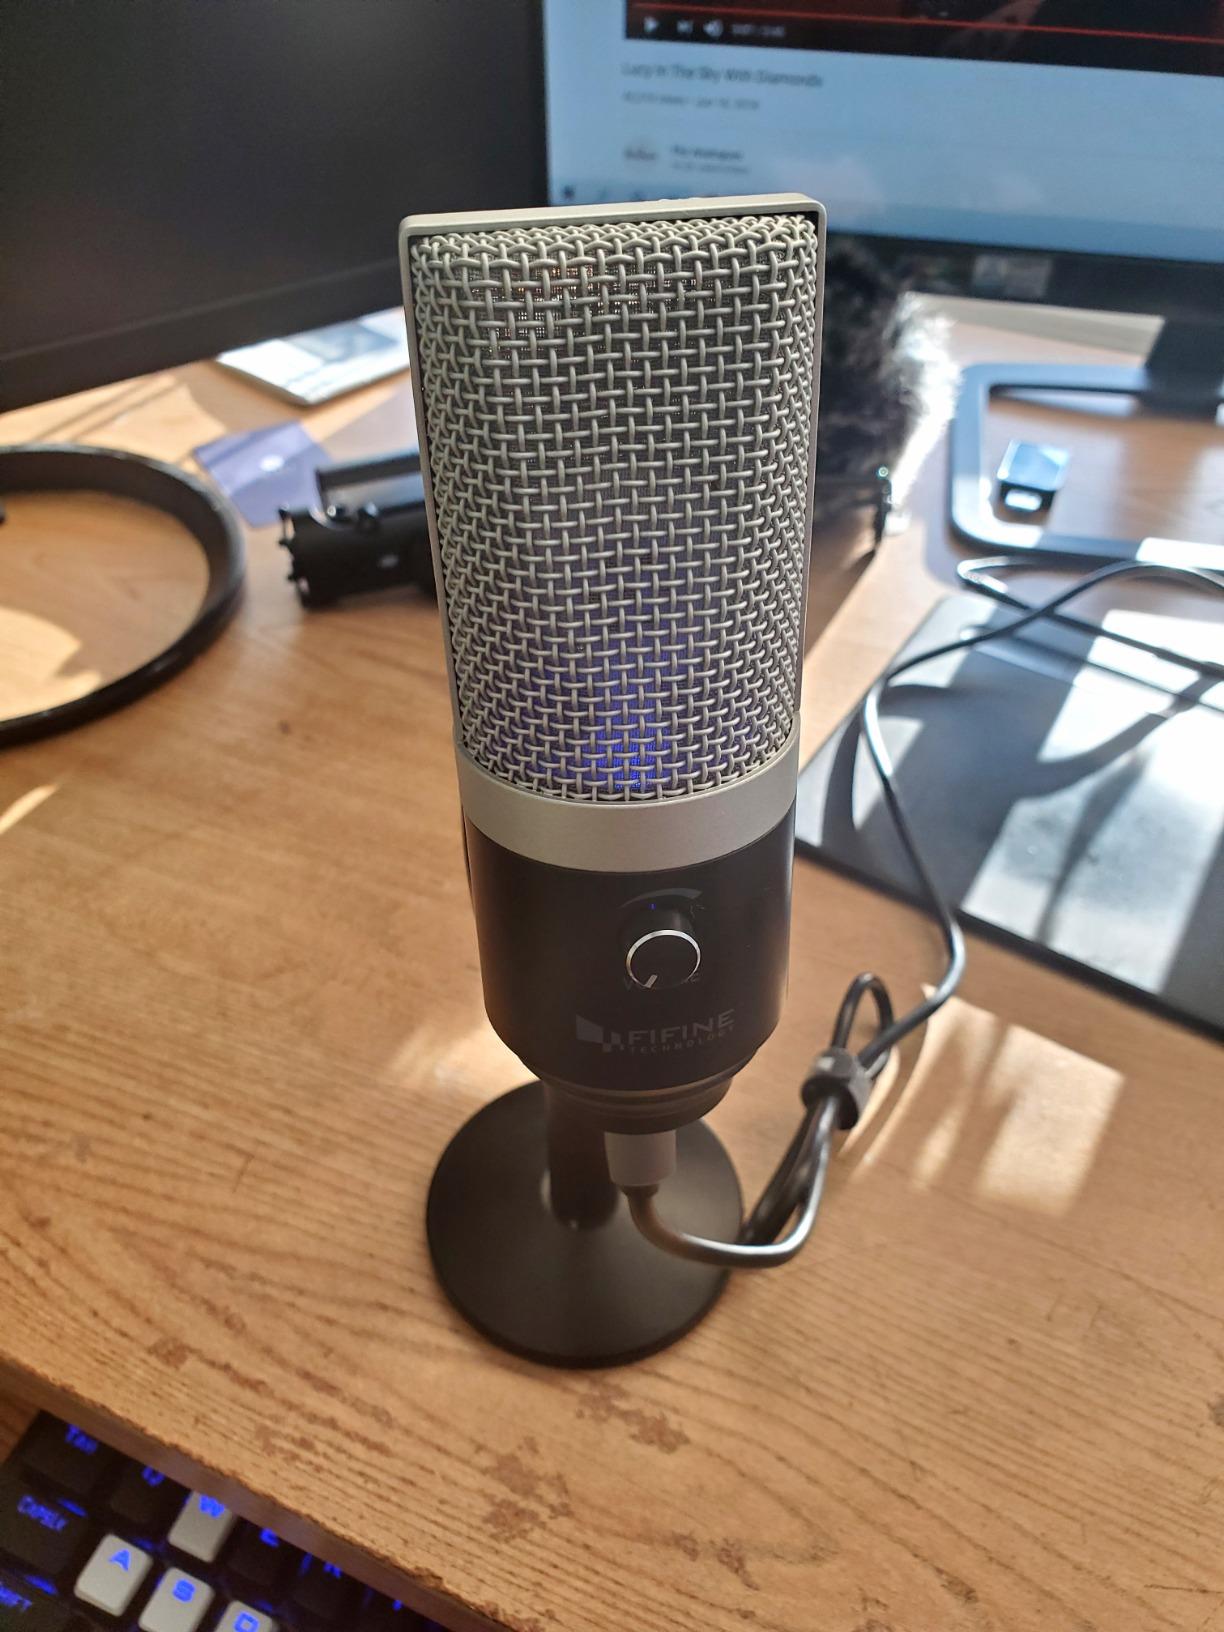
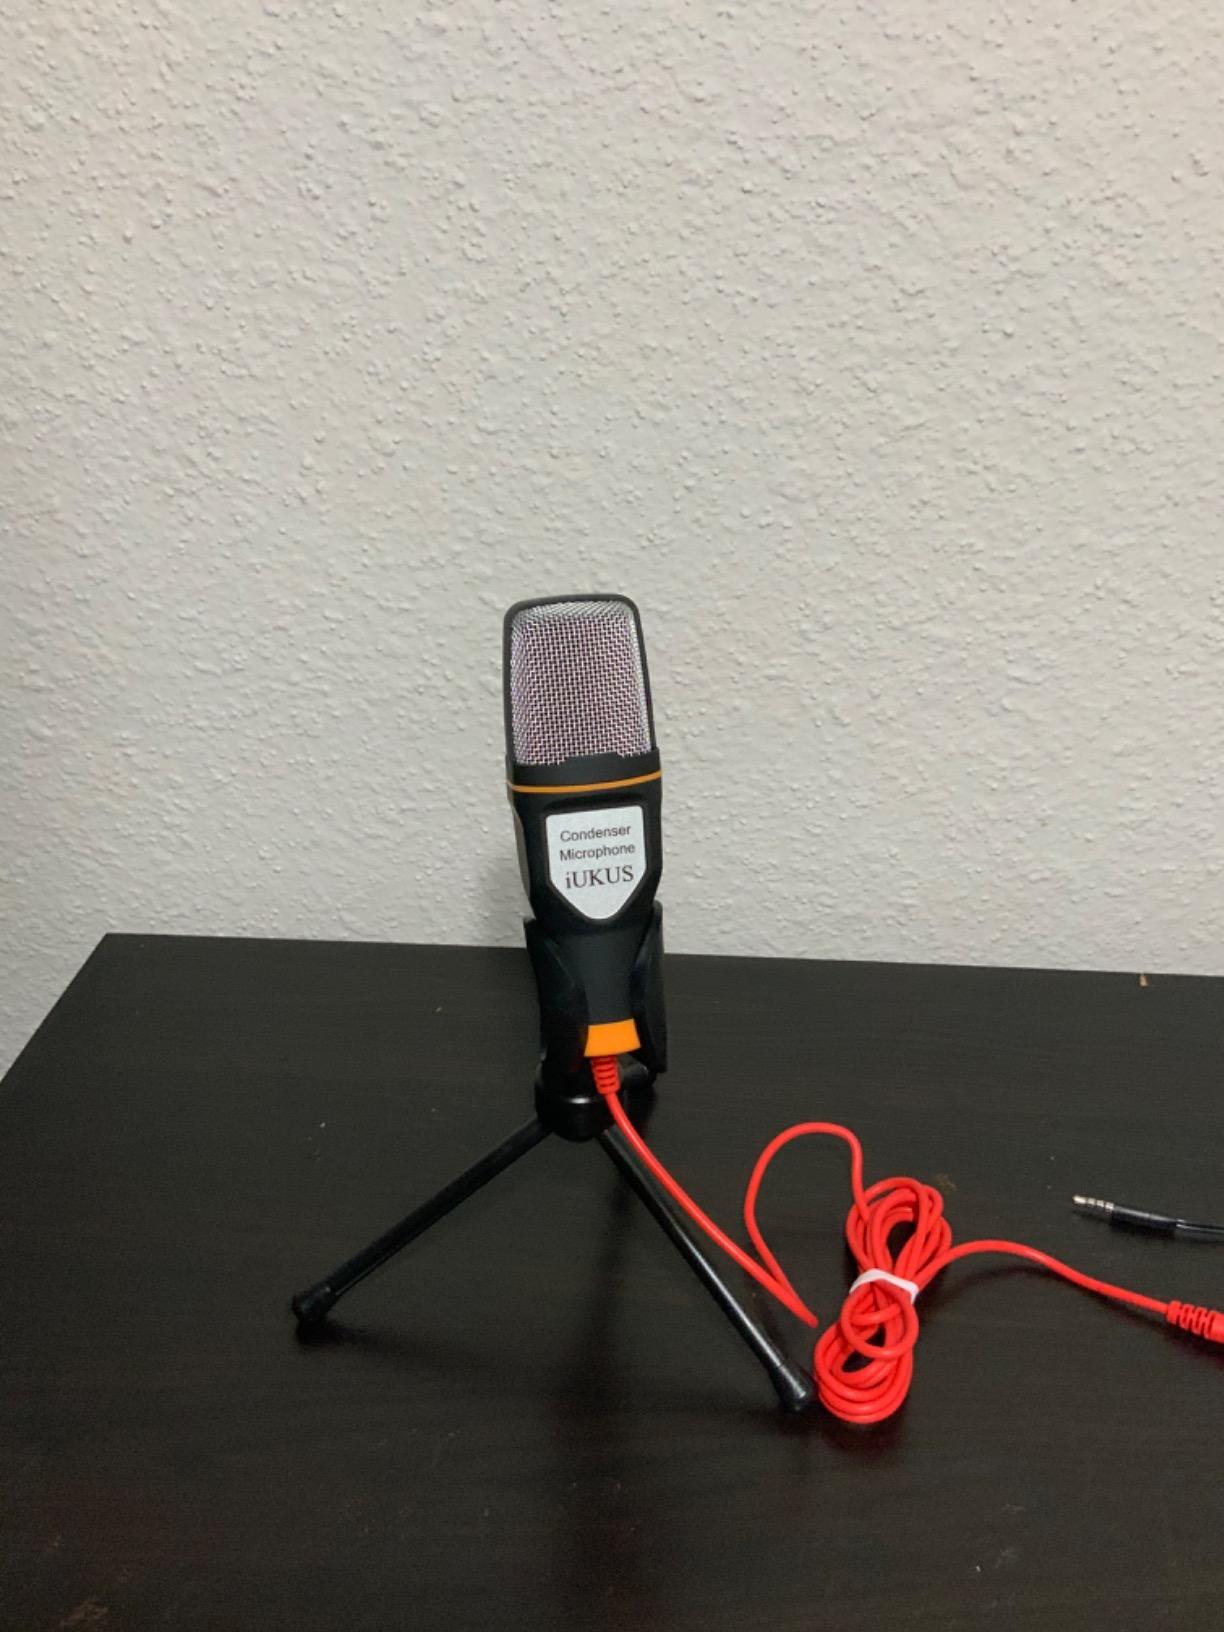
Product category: microphone
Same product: no